Lord's

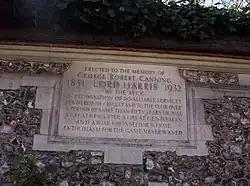
Memorial stone (pictured) to Lord Harris in the Harris Garden.

Purchased in two parts by the MCC in 1838 and 1887, the ground is primarily used as a practice ground and is considered to have some of the best grass nets in the world. In 1895 the Middlesex Volunteers requested the use of the Nursery Ground as a drill ground, but this was declined by the MCC. The Nursery Pavilion, which was constructed in 1999, overlooks the playing area of the Nursery Ground and is one of London's largest venues. The ground has hosted one first-class cricket match in 1903, when the MCC played Yorkshire; the match was originally to be played on the main Lord's ground, but heavy rain had fallen and in the week leading up to the match this had led to the abandonment of a match between the MCC and Nottinghamshire. The heavy rain persisted during the MCC v Yorkshire match, with the players spending the first two days of the three-day match sat in the pavilion. However, it was deemed that the playing surface on the Nursery Ground was suitable for the third day of the match to be played there, with both sides batting for an innings each and Yorkshire's Wilfred Rhodes making an unbeaten 98.